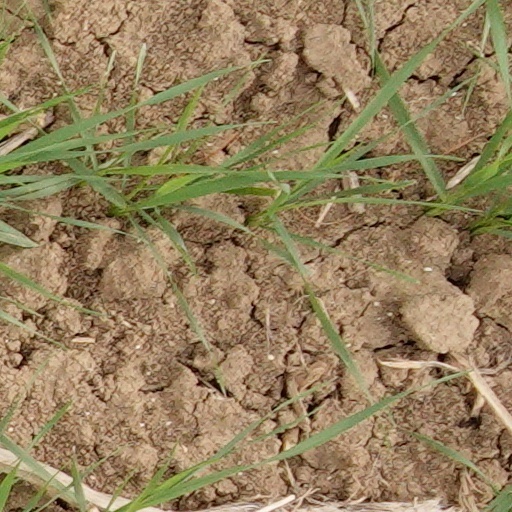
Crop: wheat